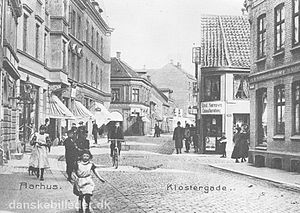
Klostergade / Historie
Klostergade i 1905.
Klostergade er en gade Aarhus, der løber fra øst ved Grønnegade til Studsgade, hvor den undervejs gennemskærer en række andre gader.